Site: brandenburg
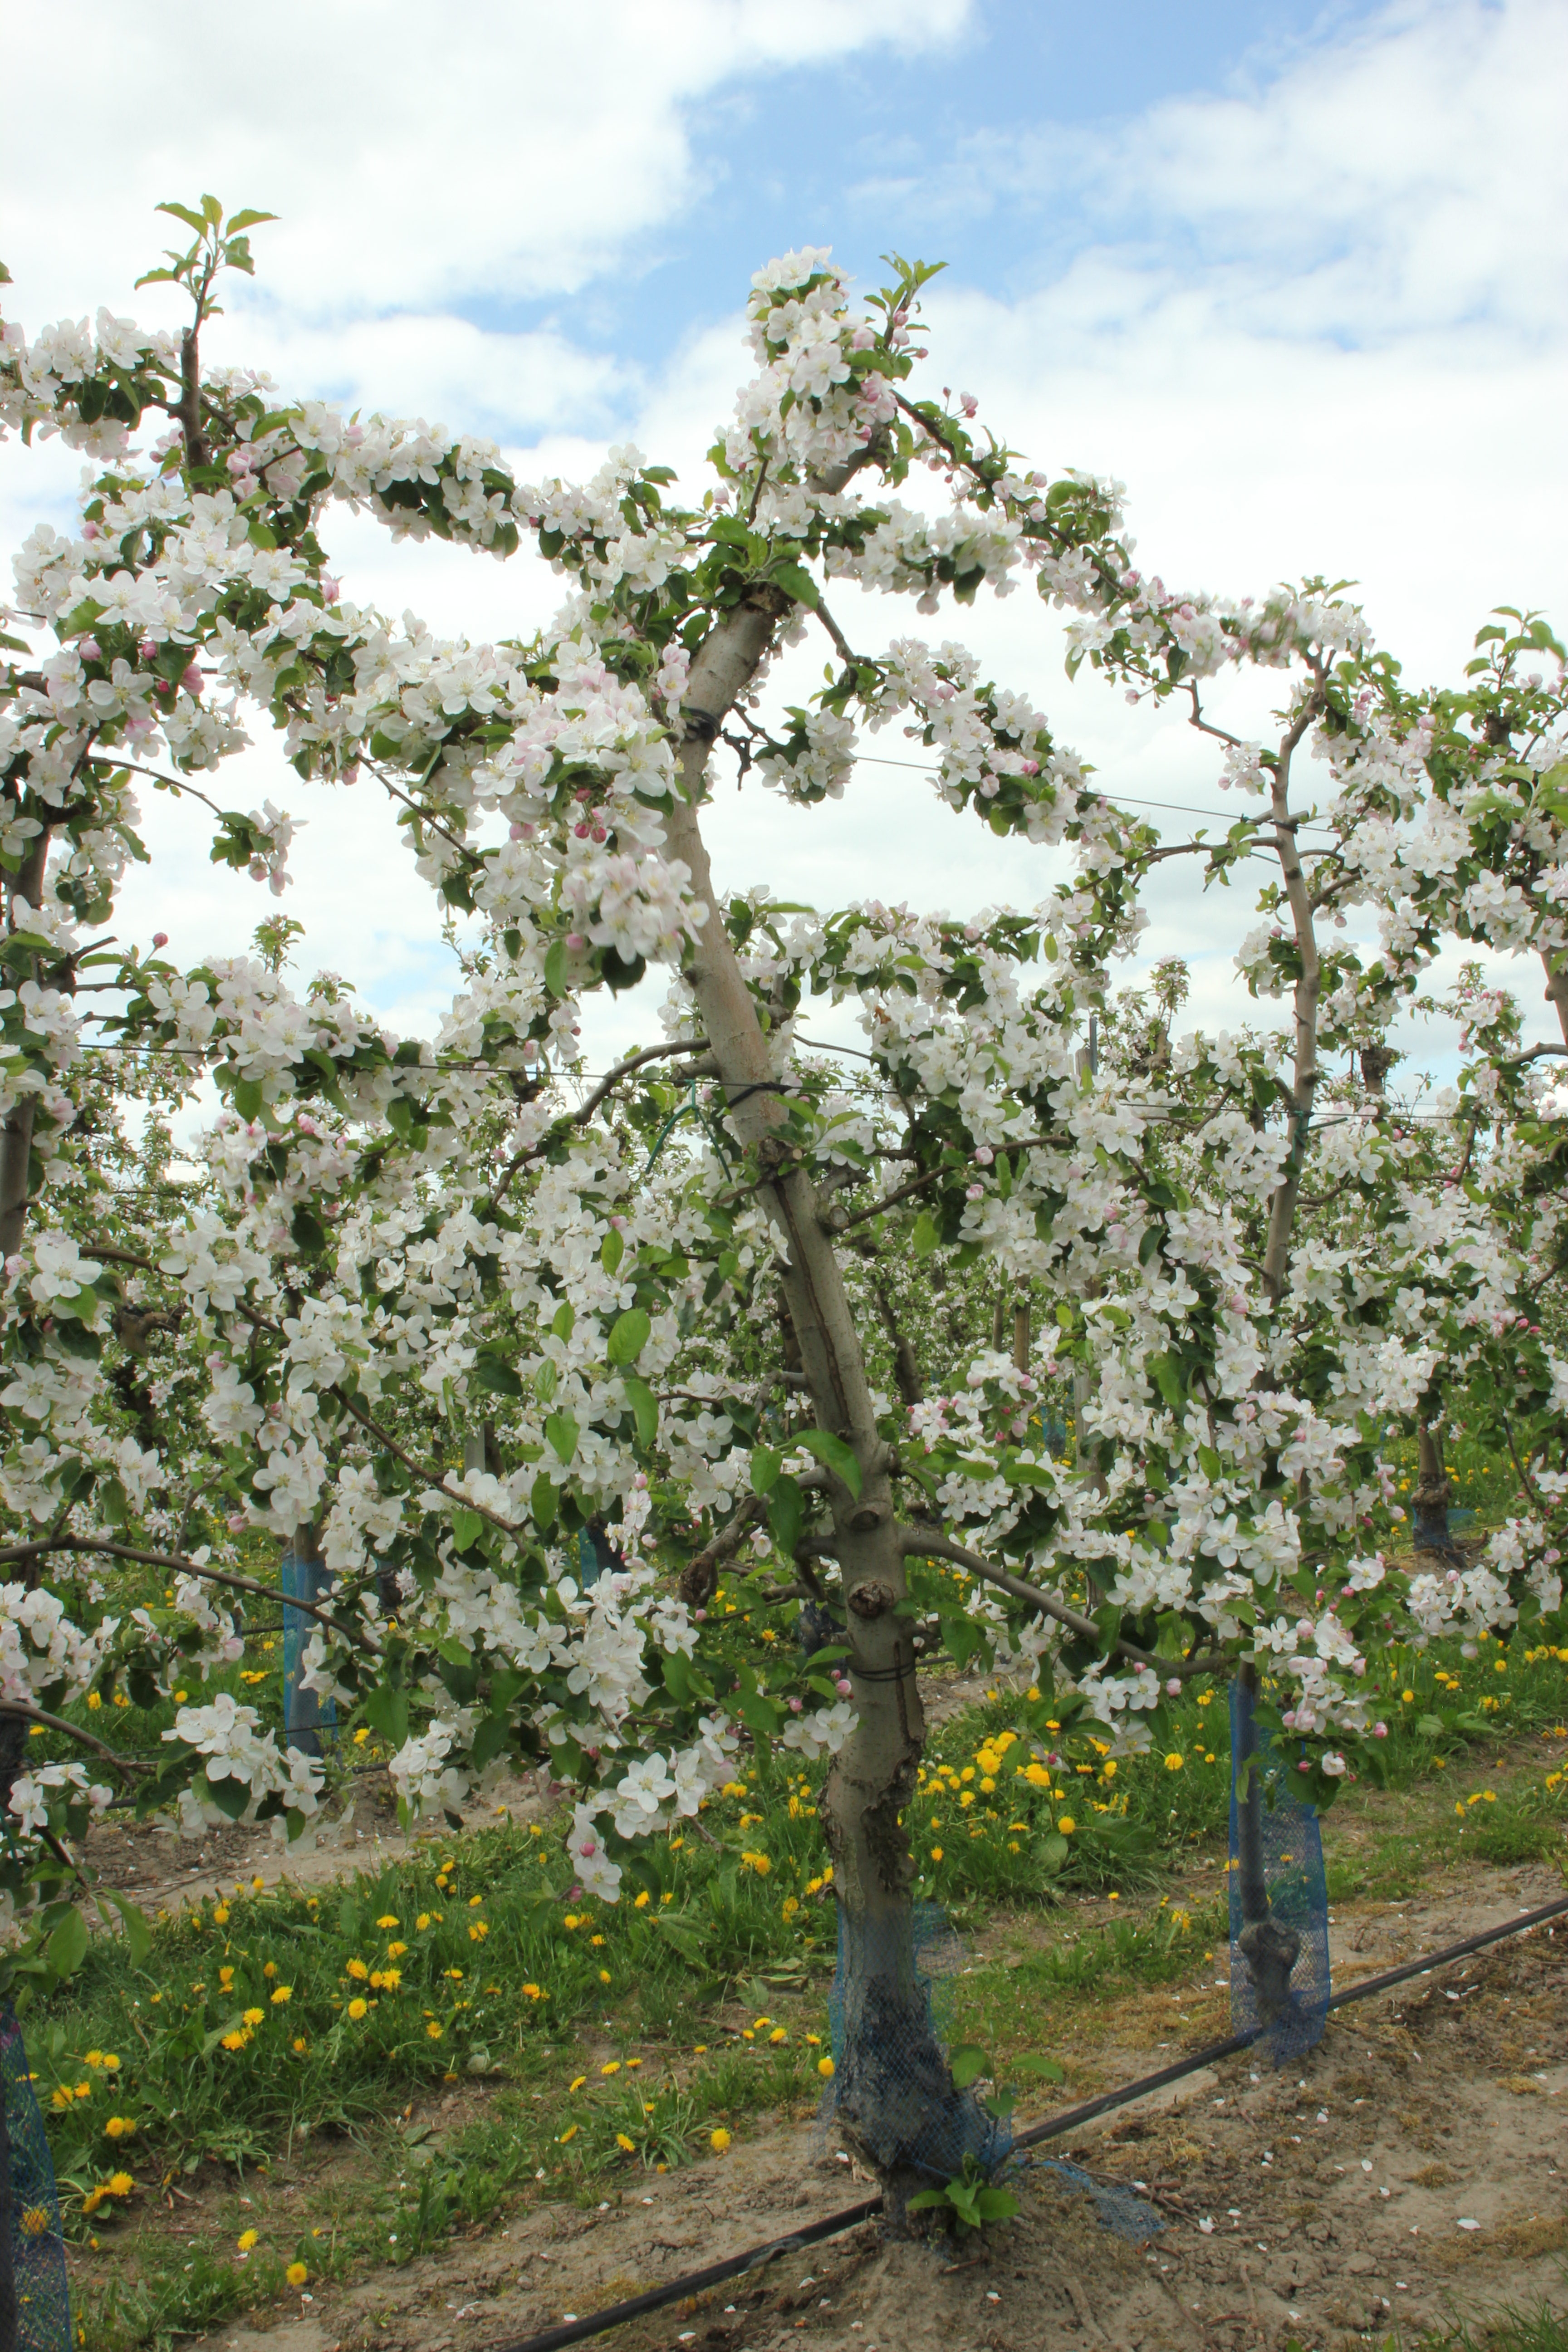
Growth stage (BBCH 65): Flowering